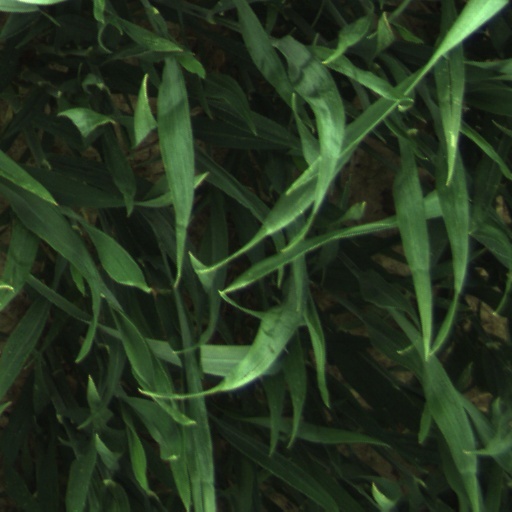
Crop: wheat